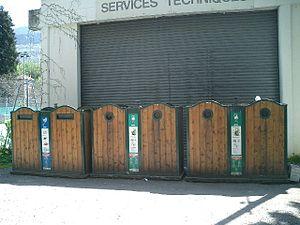
Le recyclage est un procédé de traitement des déchets de produits arrivés en fin de vie, qui permet de réintroduire certains de leurs matériaux dans la production de nouveaux produits. Les matériaux recyclables comprennent certains métaux, plastiques et cartons, le verre, les gravats, etc.